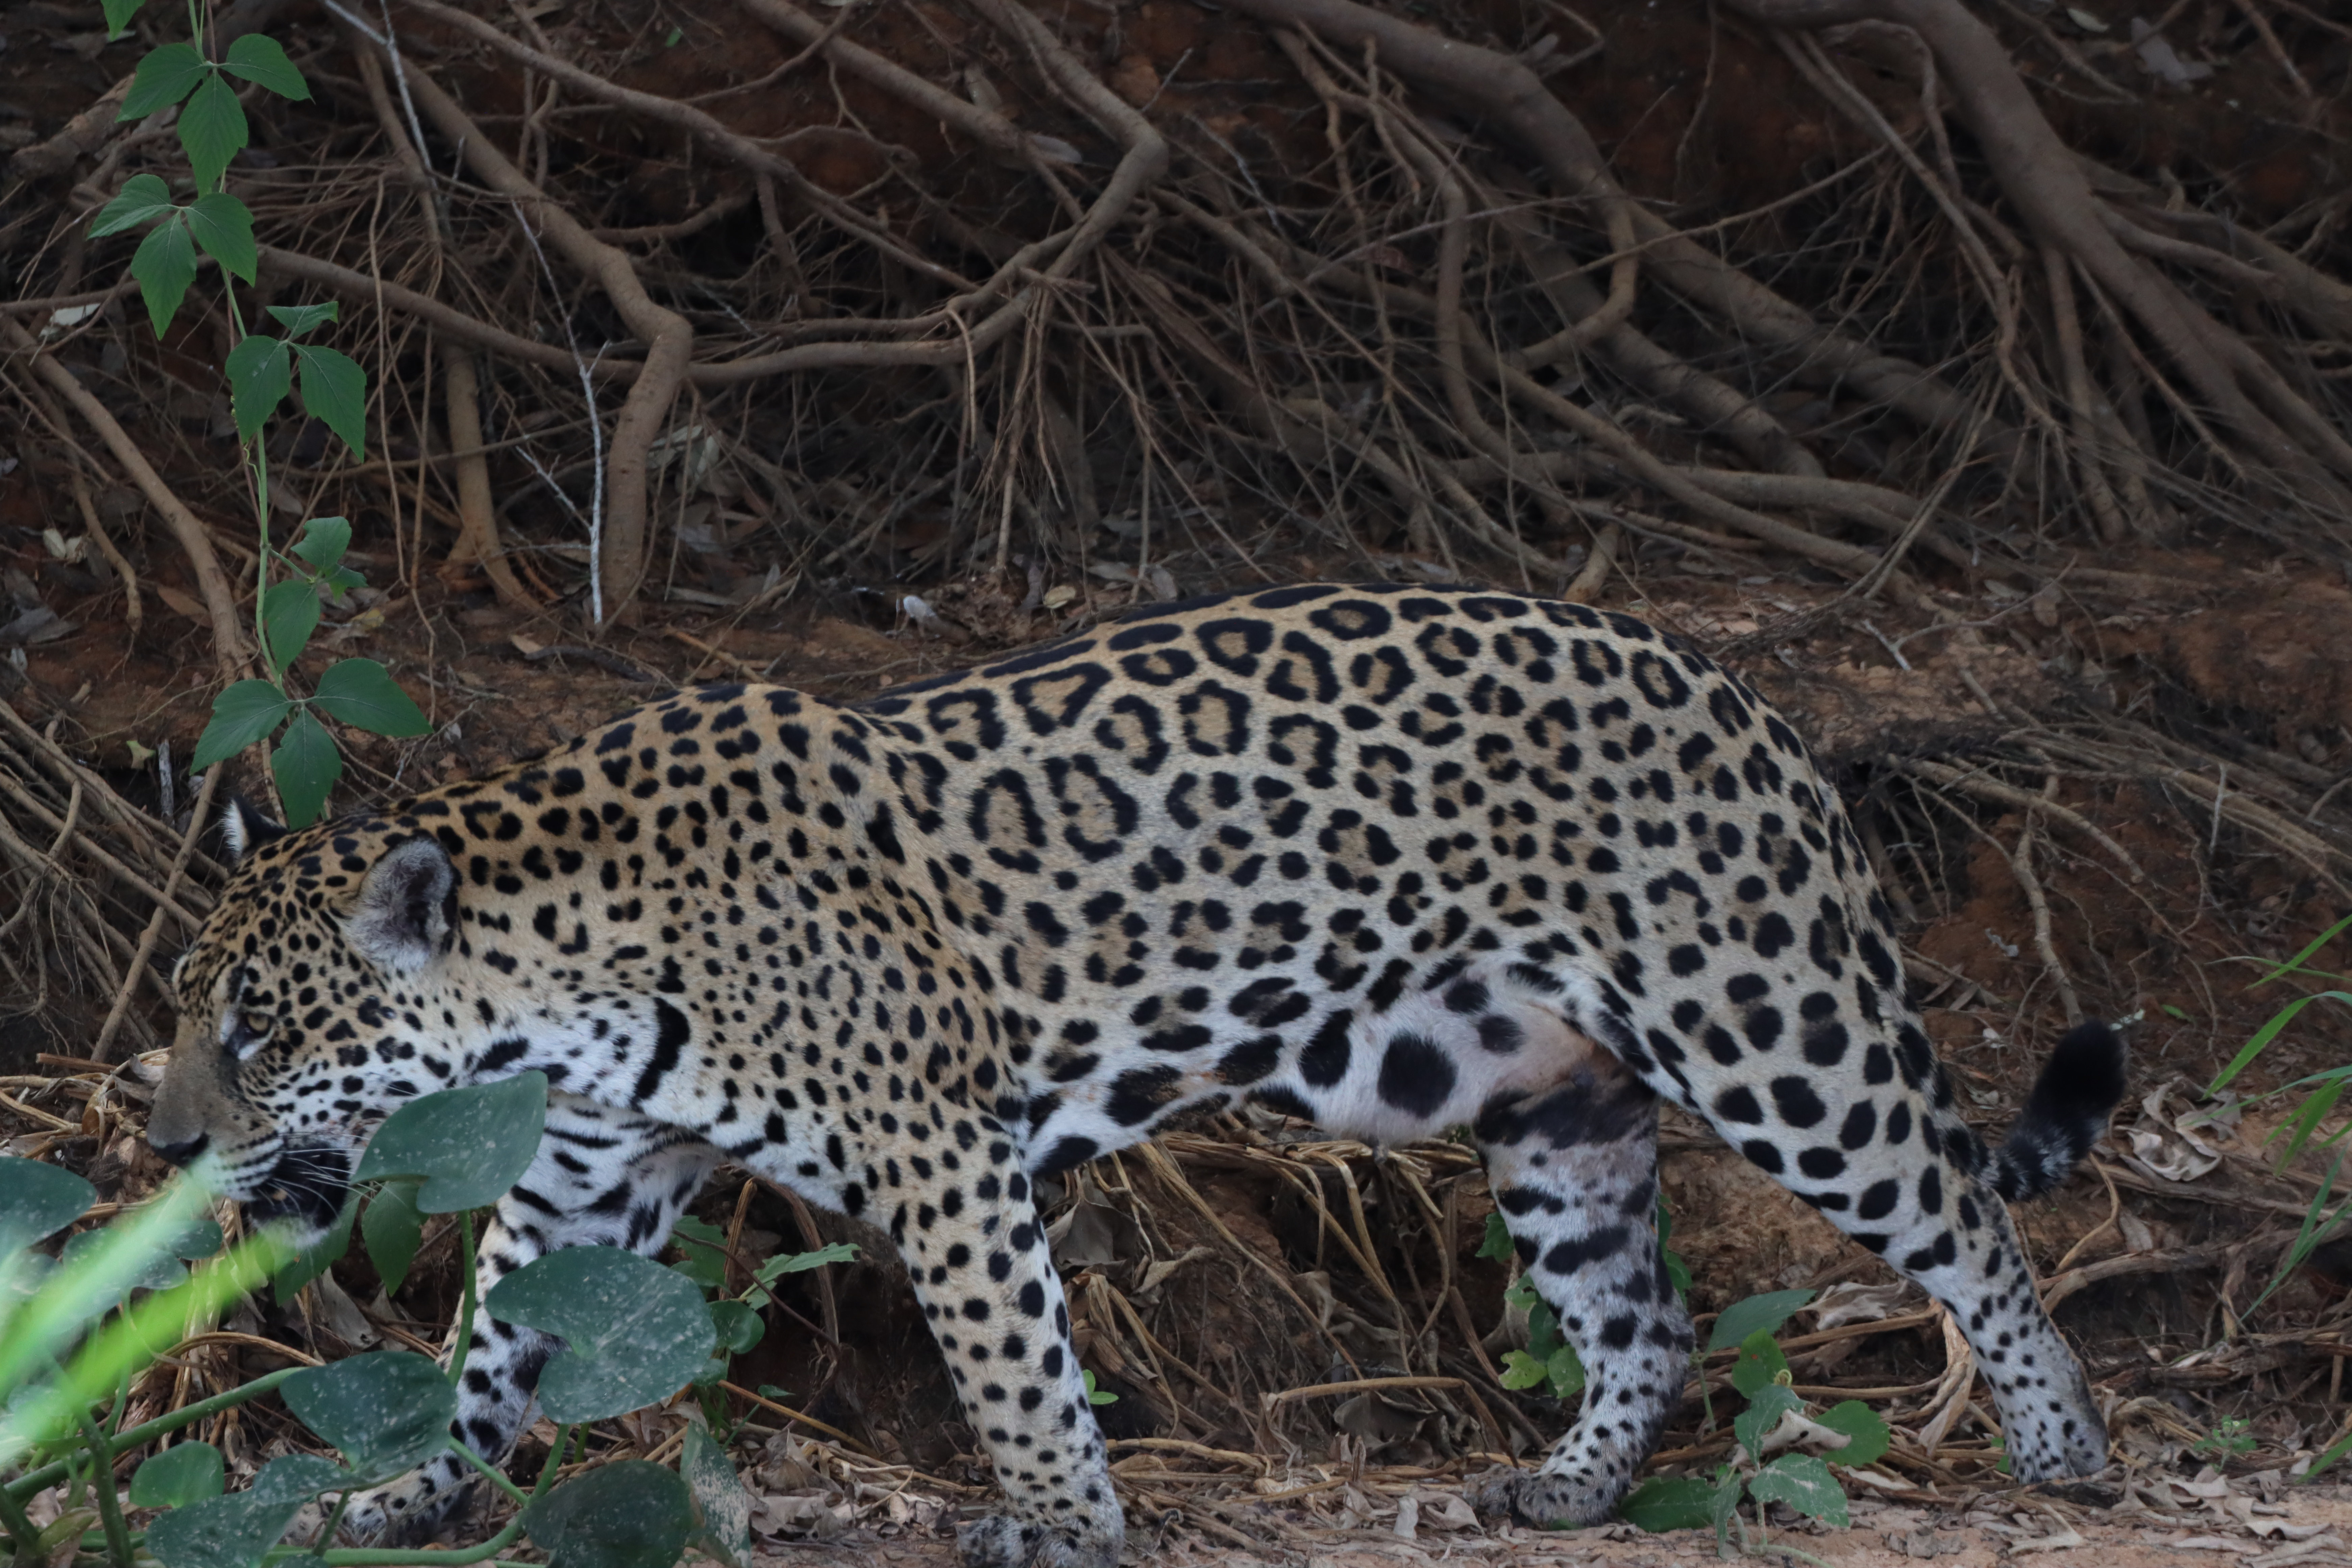
Jaguar: Jaju